United States Post Office (East Rochester, New York)

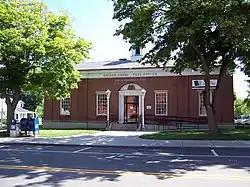
Officer Daryl R. Pierson Memorial Post Office Building, June 2009

The Officer Daryl R. Pierson Memorial Post Office Building is a historic post office building located at East Rochester in Monroe County, New York. It was designed and built 1936–1937, and is one of a number of post offices in New York State designed by the Office of the Supervising Architect of the Treasury Department, Louis A. Simon. The one story brick building is in the Colonial Revival style and has a roof crowned by a flat topped cupola. The entrance features fluted Doric columns and a blind fanlight with sculpted eagle. The interior features a mural titled "Recreation Hours" by Bernard Gussow.